National Zoological Gardens of Sri Lanka

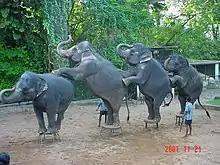
The elephant ("Elephas maximus maximus") performances in Dehiwala zoo.

The elephant performances are held at the elephant arena. Pachyderms perform antics such as standing on their heads, wiggling their backs to music, hopping on one foot and standing up on their hind legs.